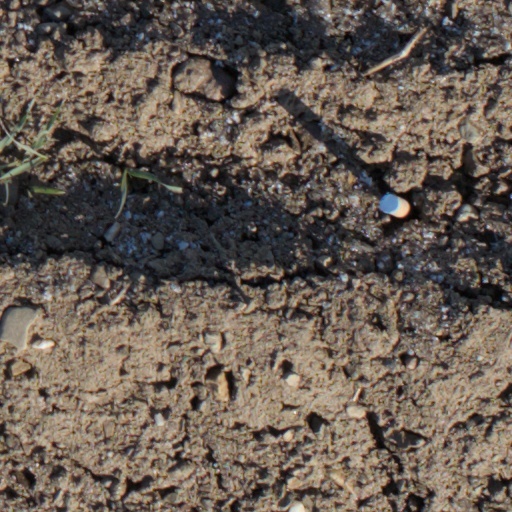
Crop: wheat